Vinnytsia

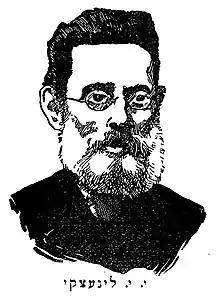
line-drawing portrait of Yitzkhok Yoel Linetzky, 1921

There is a railway station in Vinnytsia, Vinnytsia railway station, which is a part of Southwestern Railways. In 2013 it was named among 10 biggest railway stations in Ukraine. The current Vinnytsia railway station was built in 1952 and is the 4th railway building in Vinnytsia. The previous three were destroyed.